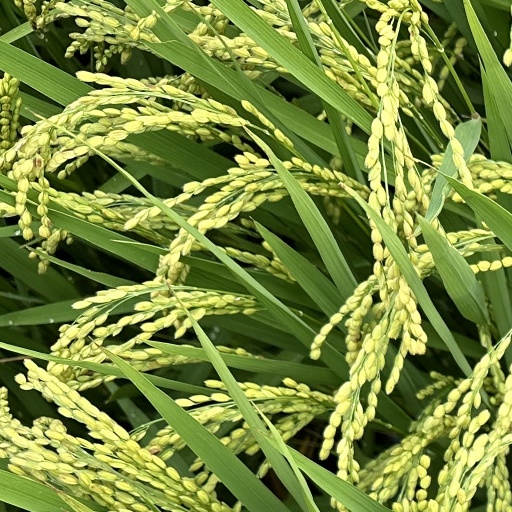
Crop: rice